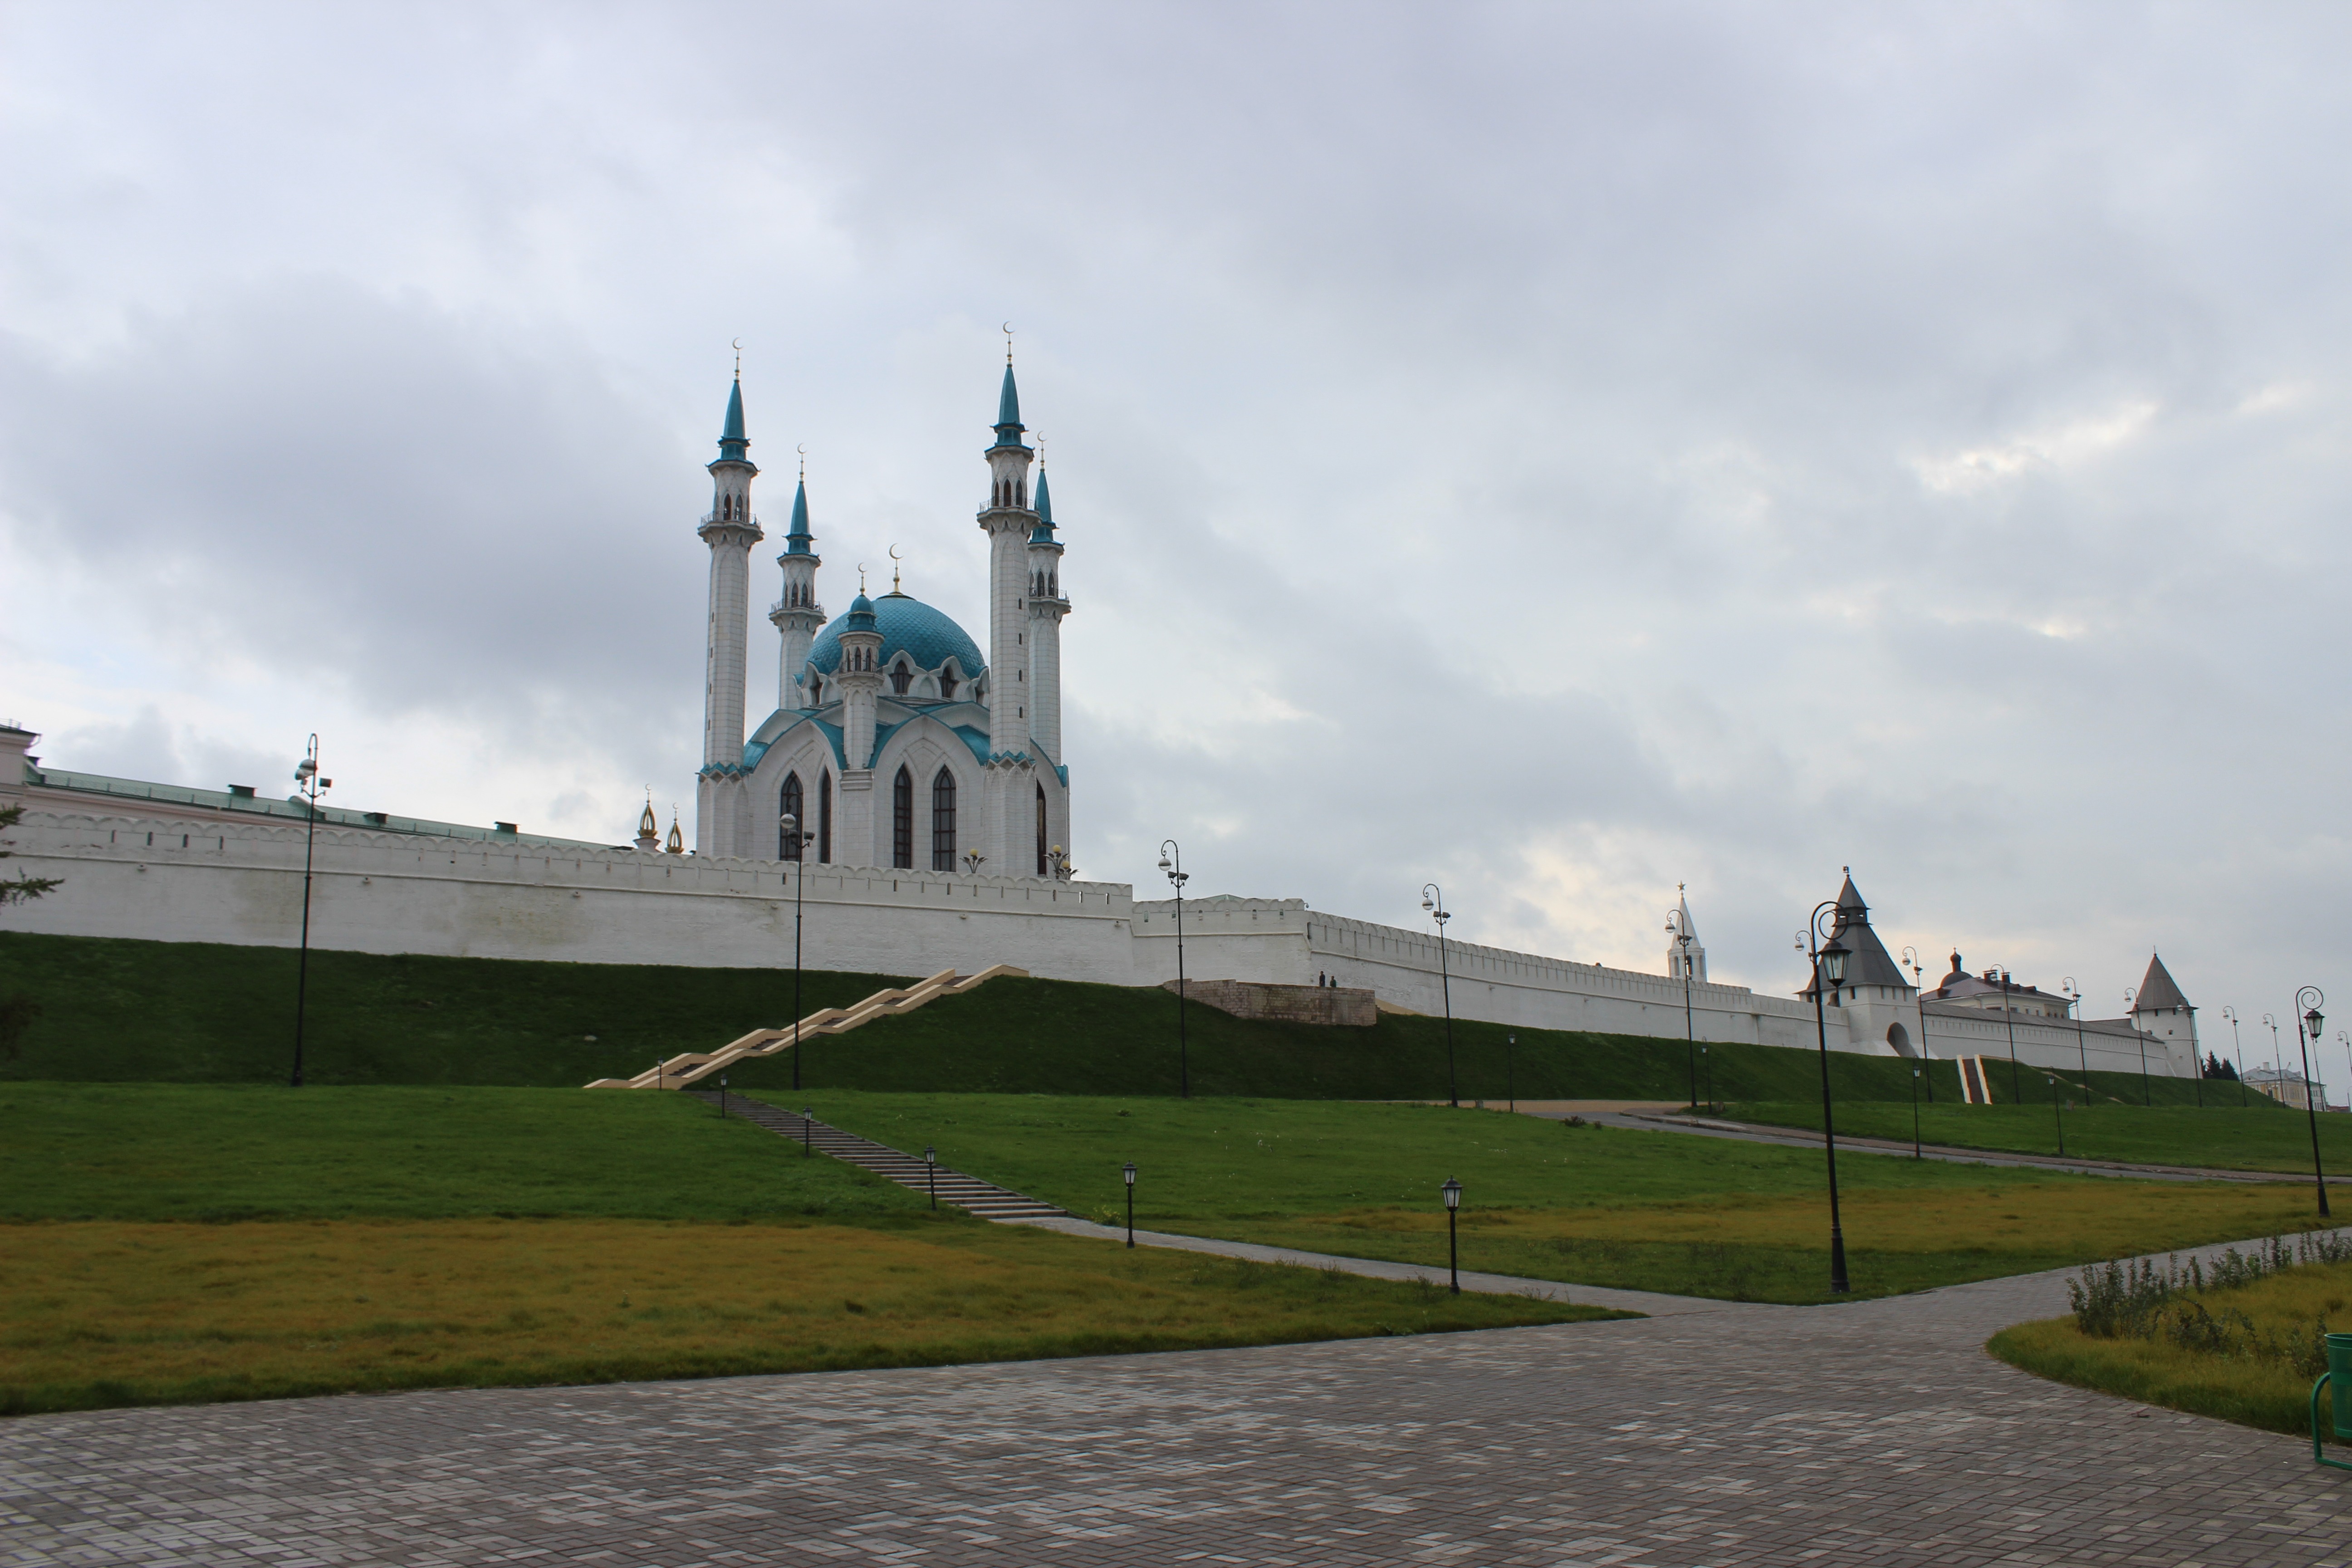
building, monument, tower, landmark, church, place of worship, memorial, fortress, mosque, kazan